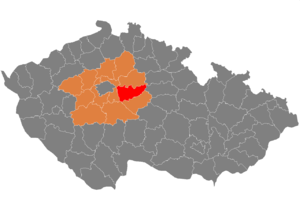
Le district de Kolín est un des douze districts de la région de Bohême-Centrale, en Tchéquie. Son chef-lieu est la ville de Kolín.